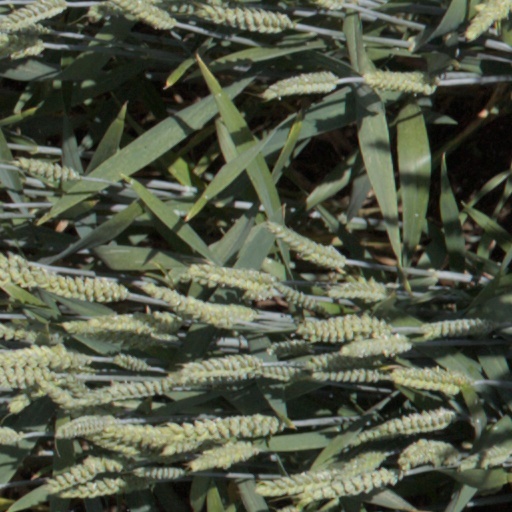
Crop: wheat